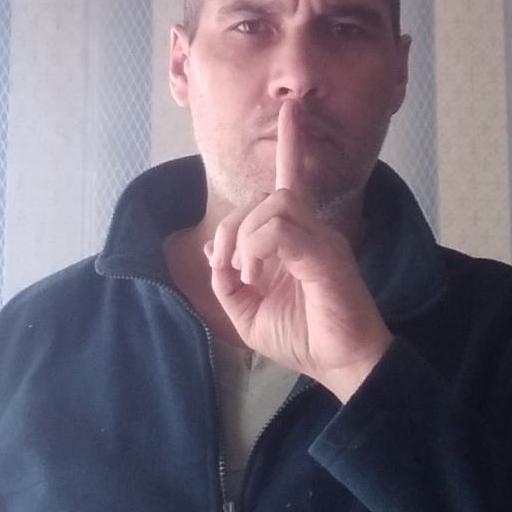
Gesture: mute